Raglan Castle

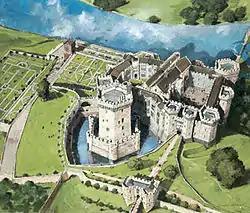
Reconstruction of Raglan Castle around 1620

The current Raglan Castle was begun by Sir William ap Thomas, the lesser son of a minor Welsh family who rose through the ranks of mid-15th century politics, profiting from the benefits of the local offices he held. William married first Elizabeth, a wealthy heiress, and then Gwladus, another heiress who would prove to be a powerful regional figure in her own right. In 1432, Sir William purchased the manor of Raglan, where he had already been staying as a tenant, for 1,000 marks (£666 13s 4d) and commenced a programme of building work that established the basic shape of the castle as seen today, although most of it—with the exception of the South Gate and the Great Tower—was later built over.